Question: Please indicate a possible affordance area of baseball bat that can be used for hitting
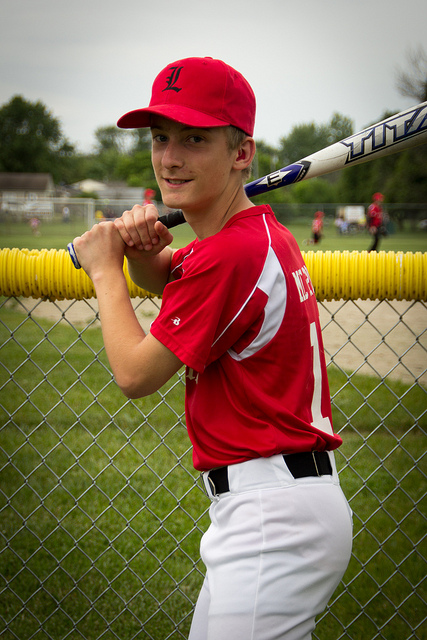
Answer: [283.723, 107.232, 419.409, 184.095]